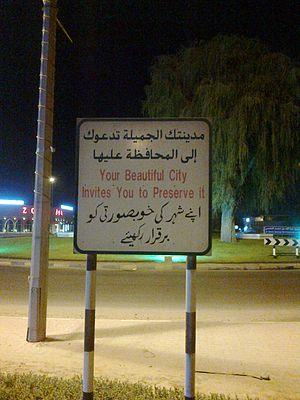
La langue officielle des Émirats arabes unis est l'Arabe standard moderne, mais pour des raisons économiques et commerciales l'anglais occupe une place importante, notamment dans le monde des affaires et du tourisme. L'hindi, l'ourdou, le farsi sont aussi présents du fait de la population immigrée.